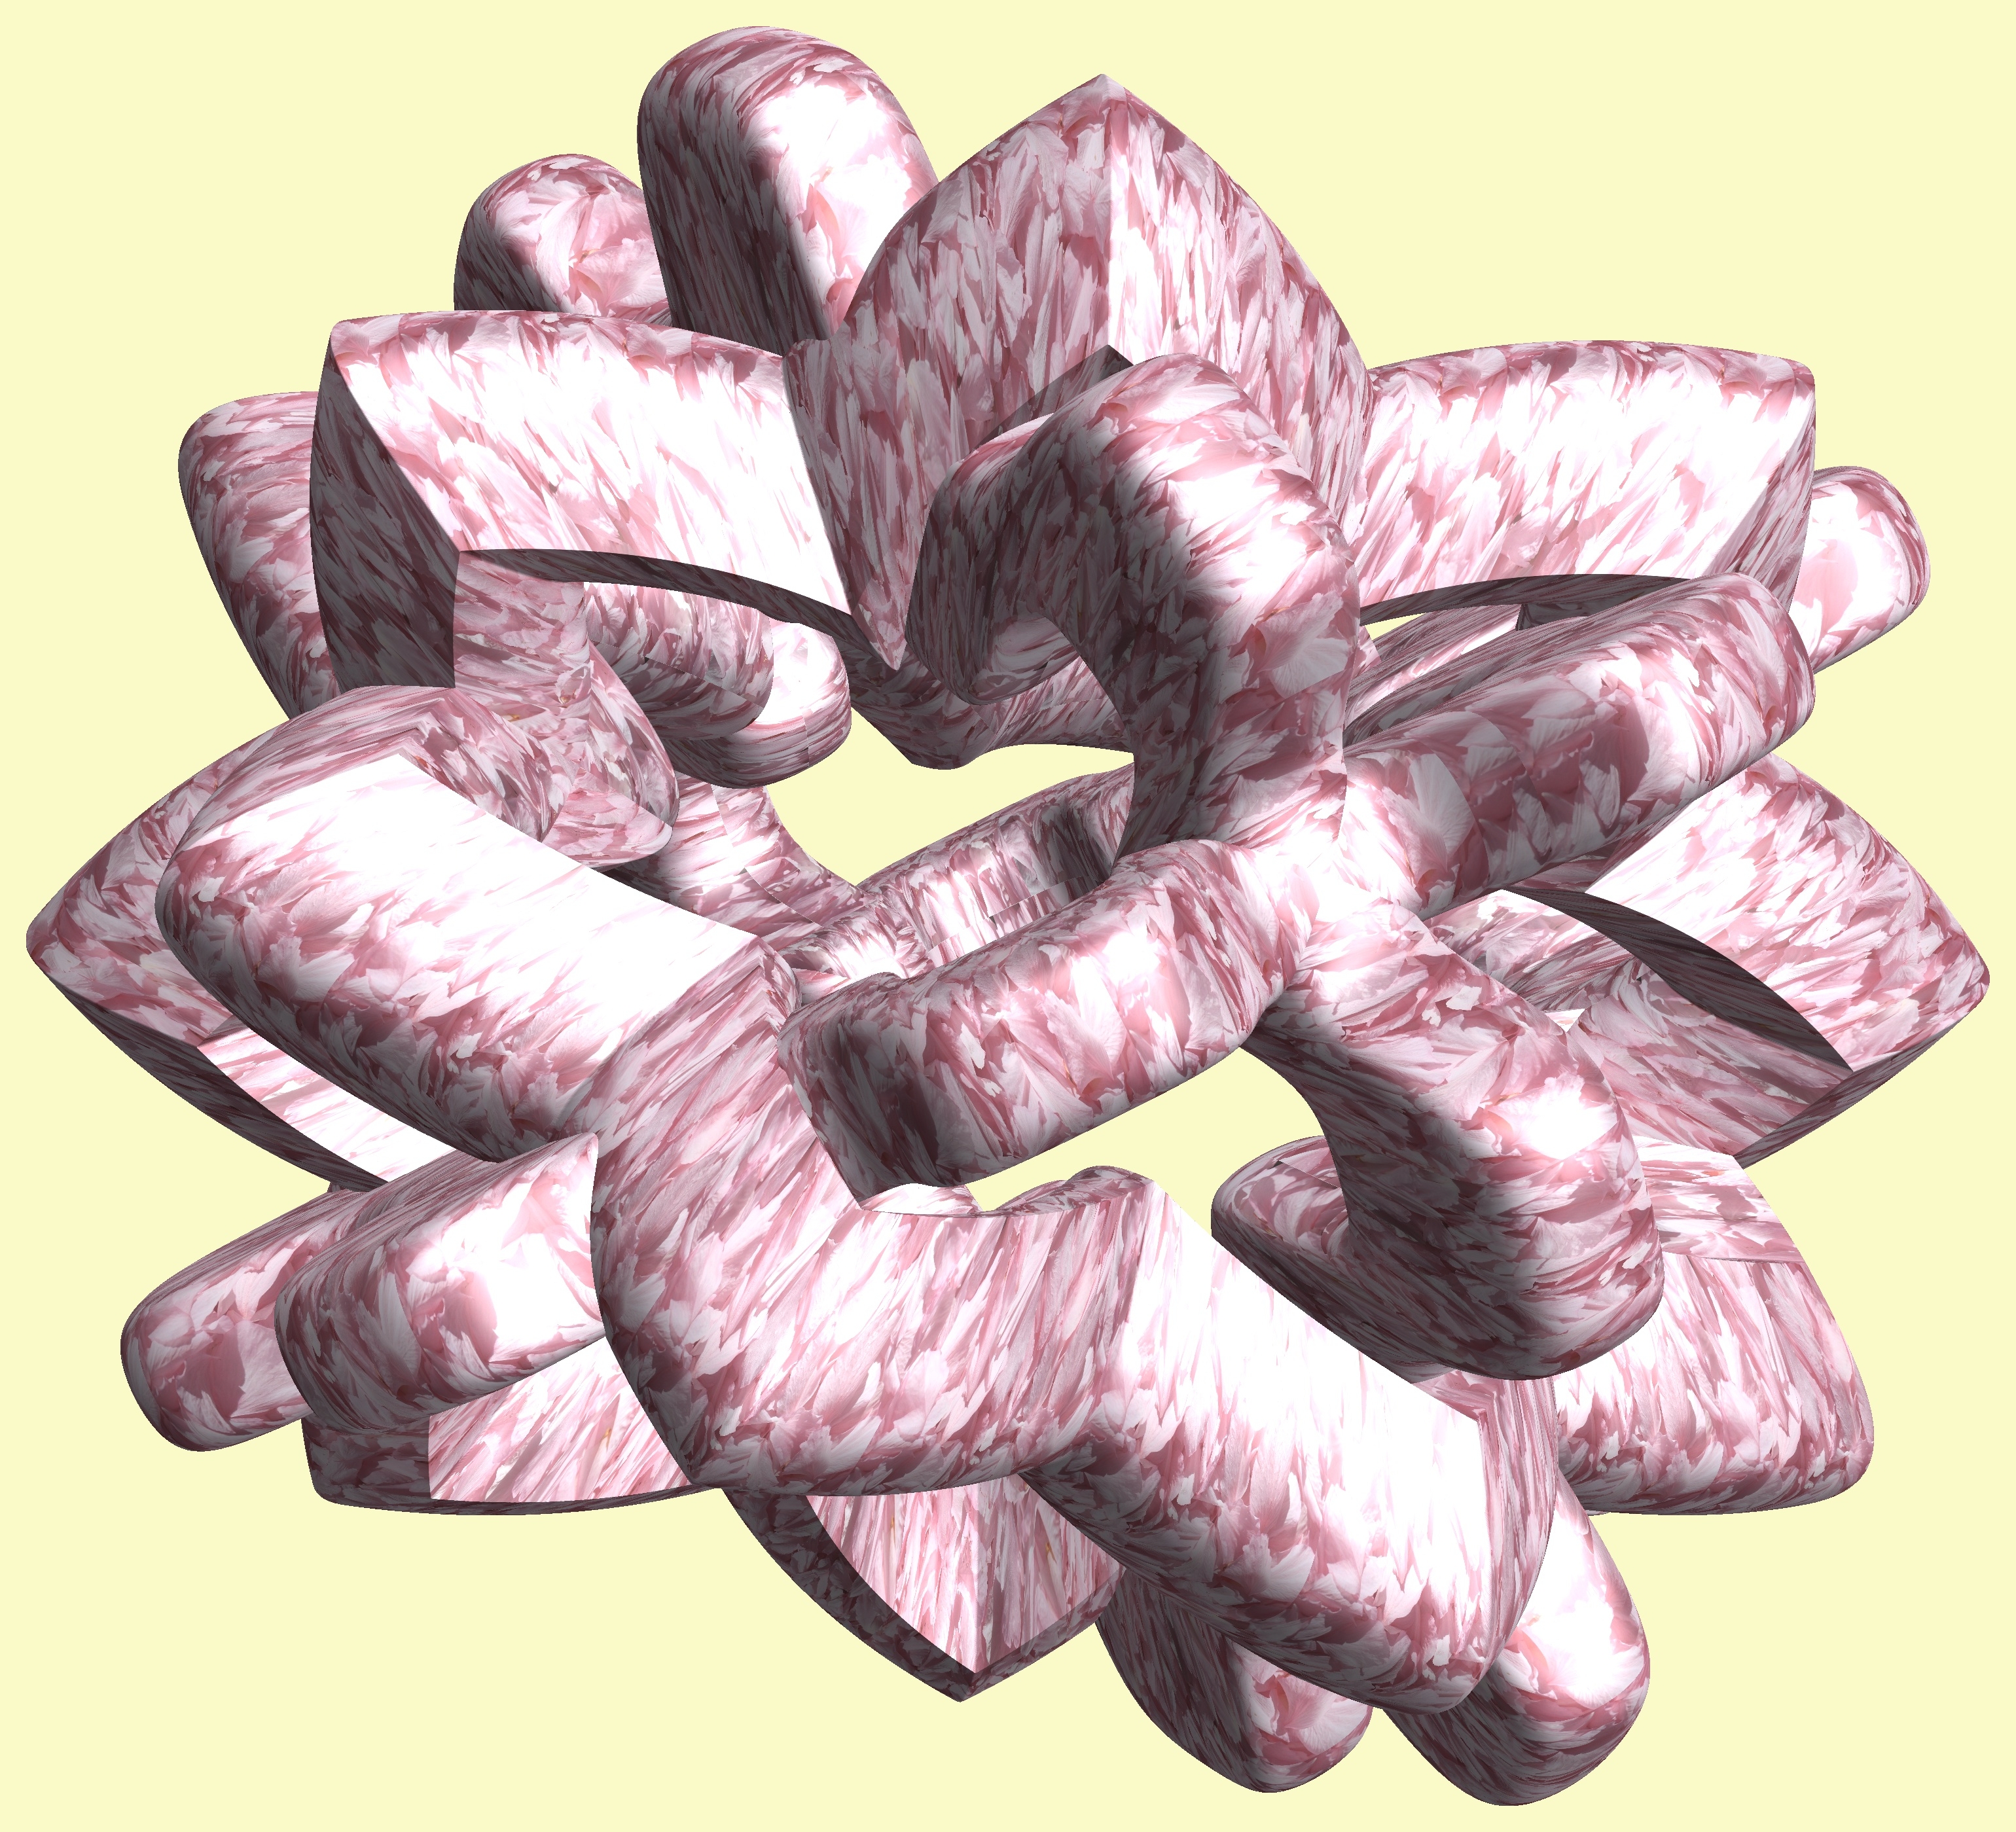
structure, plant, texture, flower, petal, pattern, pink, cool image, figure, sketch, drawing, illustration, design, symmetry, 3d, graphic, organ, torus, mathematica, cg, parametricplot3d, code, program, algorithm, abstruct, mapping, flowering plant, land plant